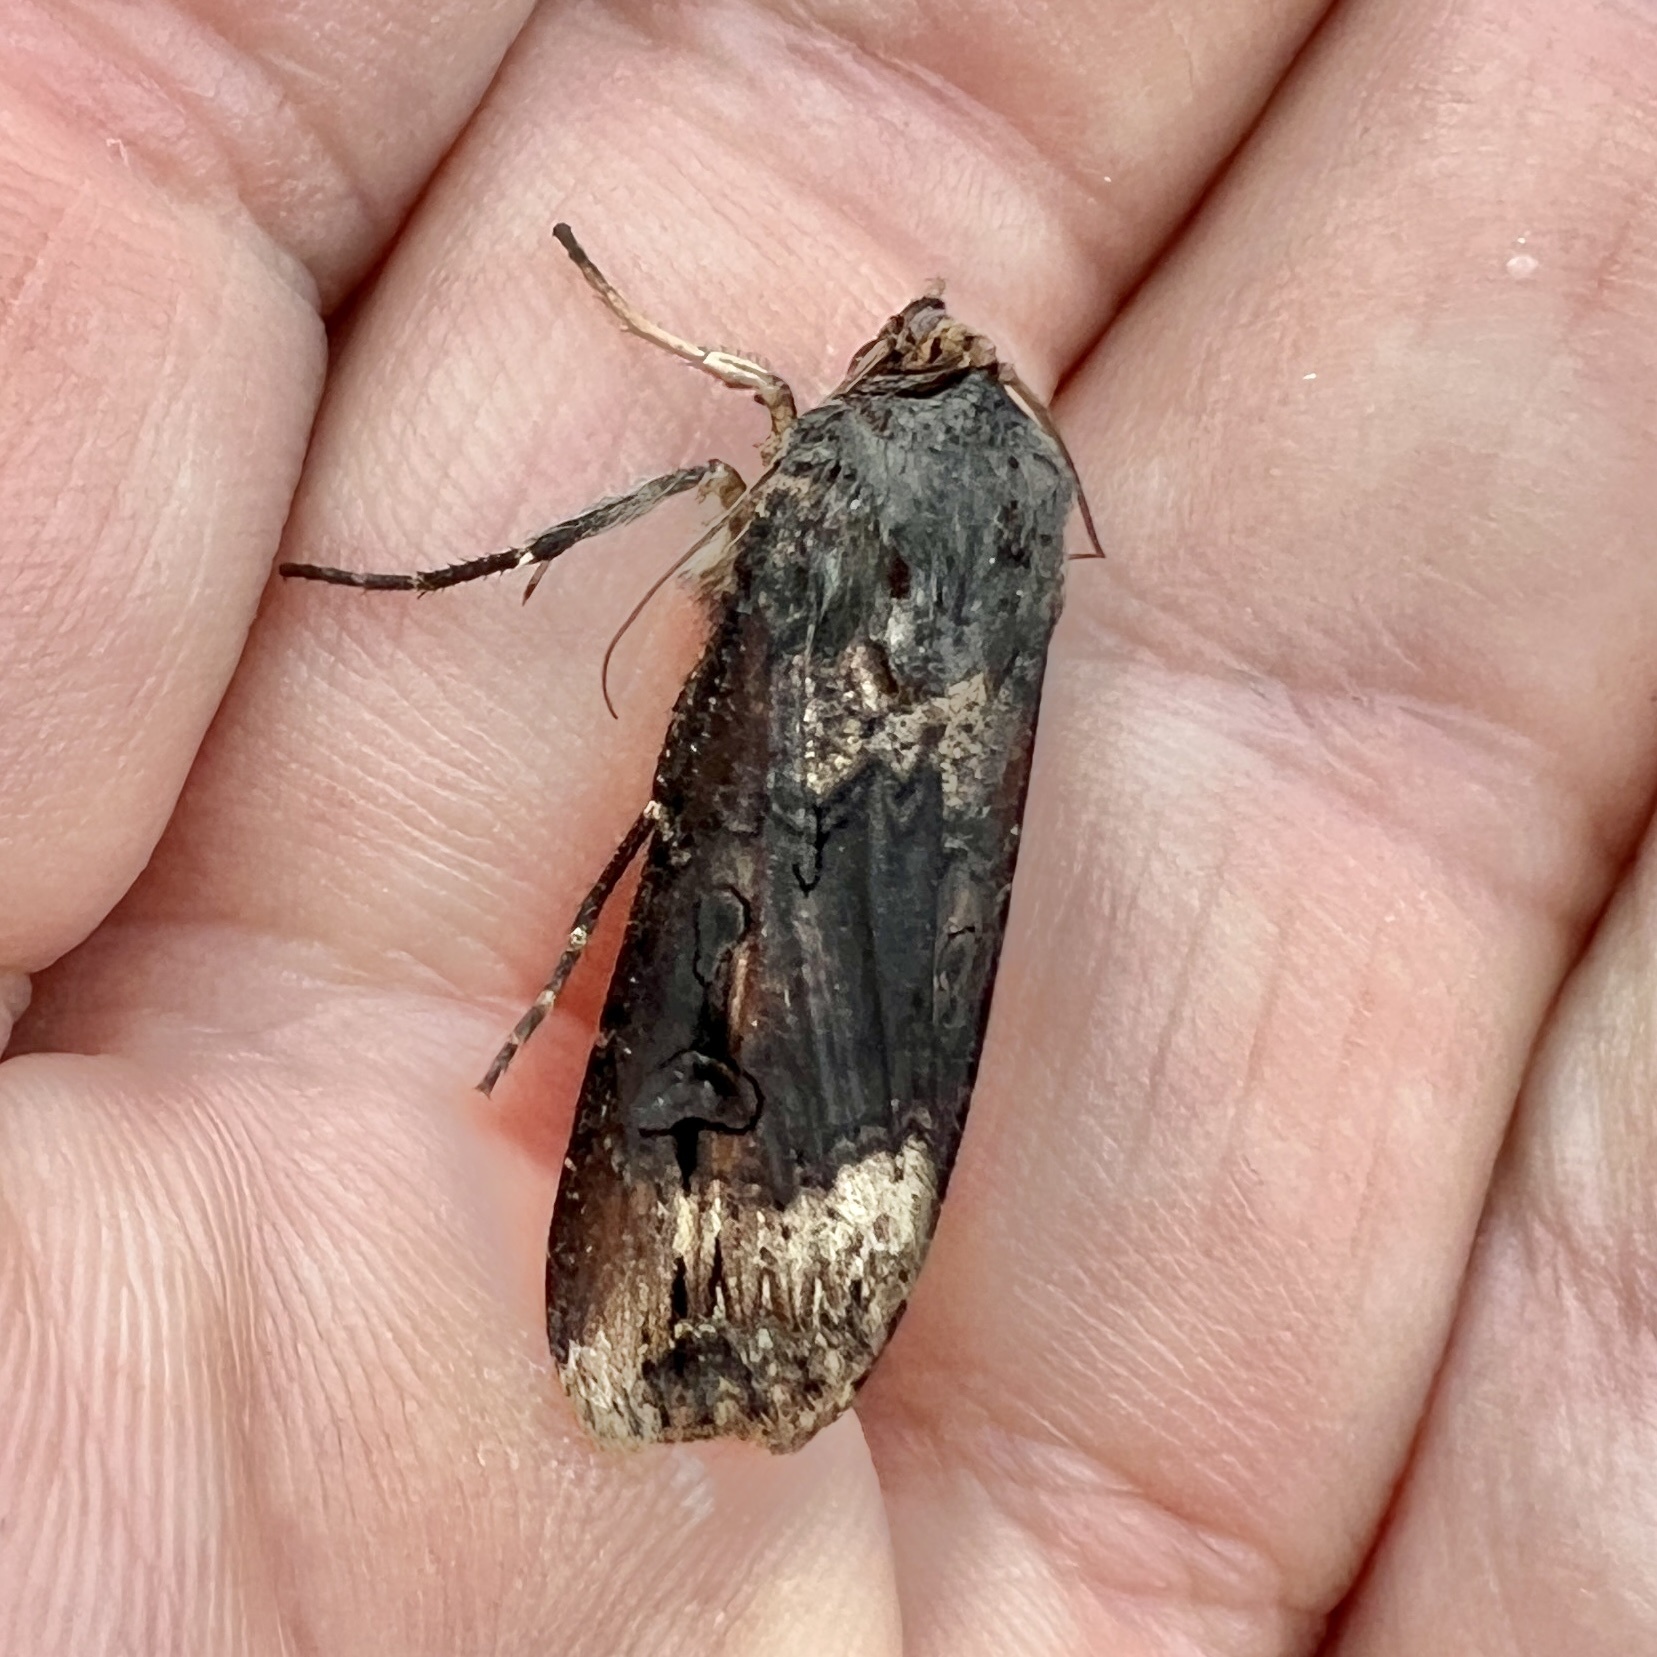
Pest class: cutworms